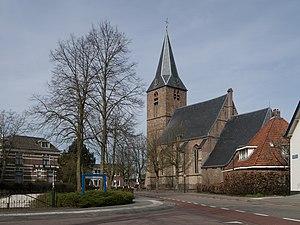
Olst est un village situé dans la commune néerlandaise d'Olst-Wijhe, dans la province d'Overijssel. Le 1ᵉʳ janvier 2006, le village comptait 4 780 habitants.